Ancient astronauts in popular culture

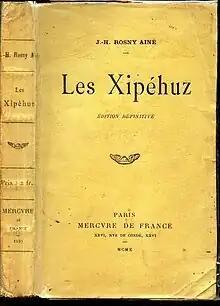
"Les Xipéhuz" (1888) is a novella by the writing duo J.-H. Rosny—although it is possible that Rosny aîné was the principal contributor. It describes the fight that threatens humanity, in the beginning of its history, against a new form of intelligent non-organic life, the Xipéhuz, some sort of sentient crystals.

Ancient astronauts have been addressed frequently in science fiction and horror fiction. Occurrences in the genres include: